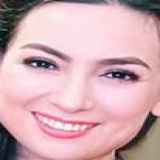
ca sĩ Phi Nhung